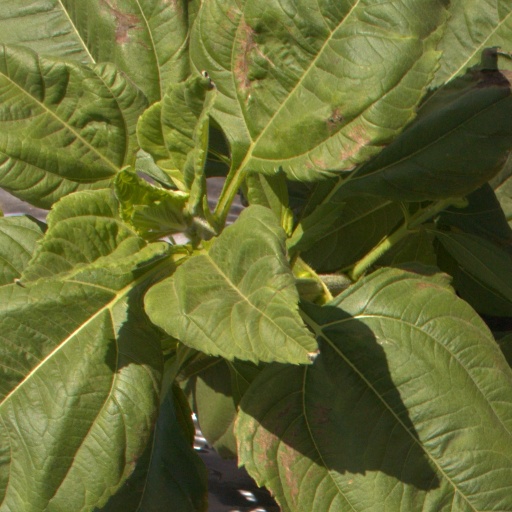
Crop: Jerusalem artichoke